Ural Mountains

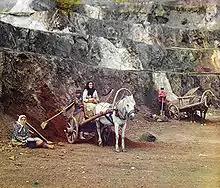
A mine in the Ural Mountains, early colour photograph by Sergey Prokudin-Gorsky, 1910

The Nether-Polar Ural are higher, and up to wider than the Polar Urals. They include the highest peaks of the range: Mount Narodnaya, Mount Karpinsky and Manaraga. They extend for more than south to the Shchugor. The many ridges are sawtooth shaped and dissected by river valleys. Both Polar and Nether-Polar Urals are typically Alpine; they bear traces of Pleistocene glaciation, along with permafrost and extensive modern glaciation, including 143 extant glaciers.